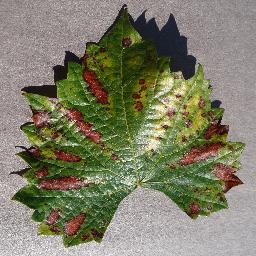
Label: Grape___Esca_(Black_Measles)